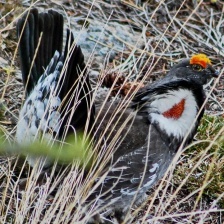
Species: BLUE GROUSE
Scientific name: DENDRAGAPUS OBSCURUS
ImageNet parent category: black_grouse